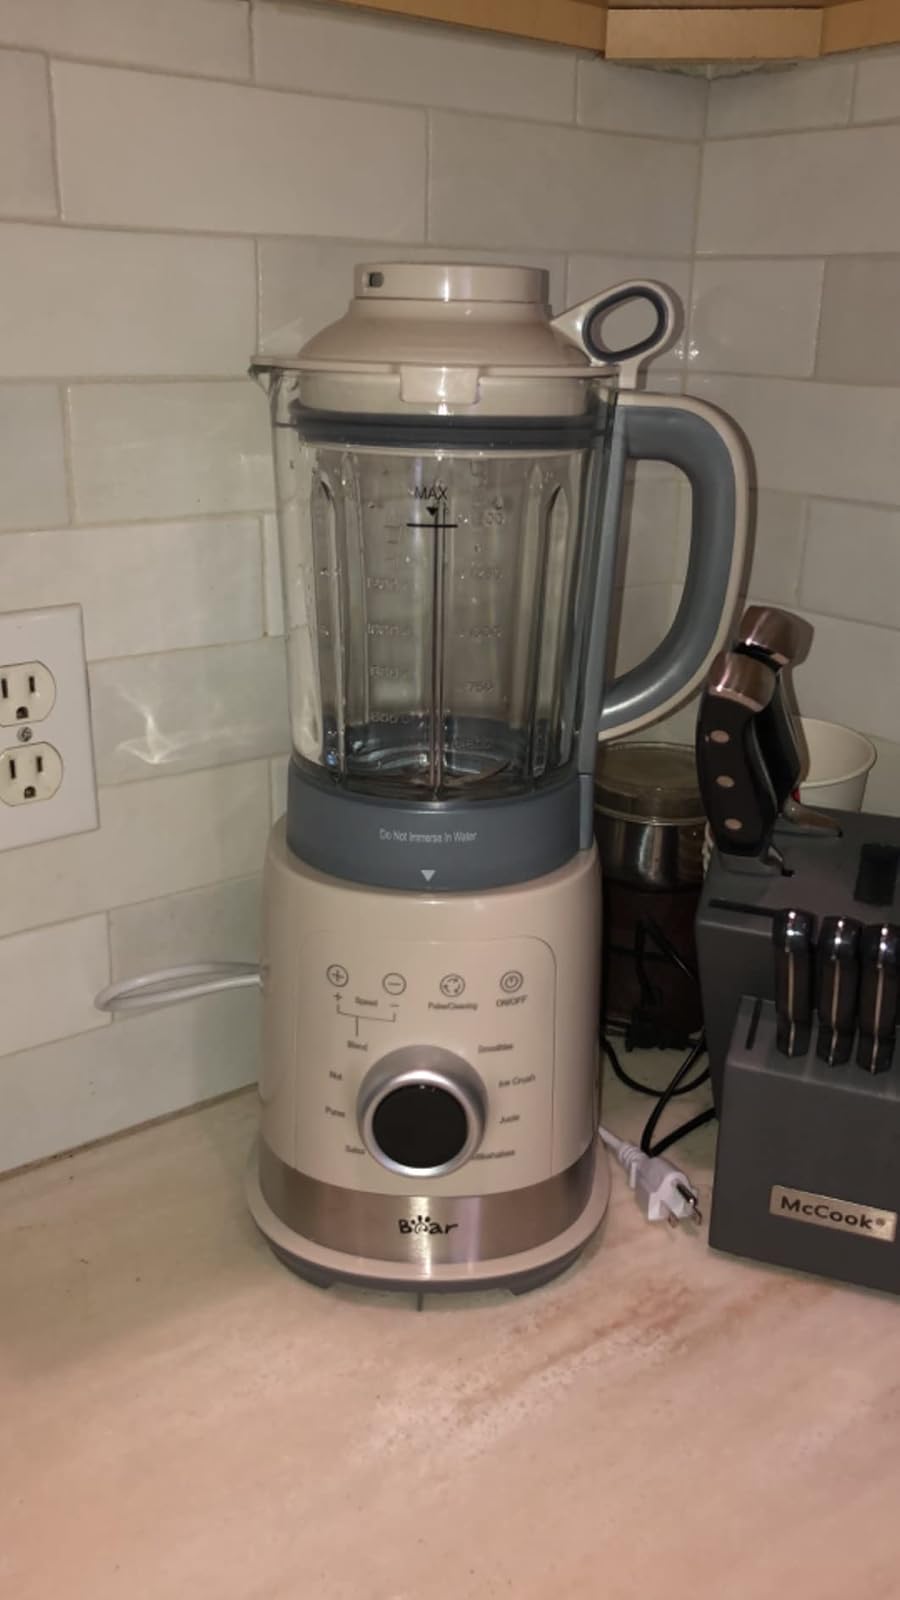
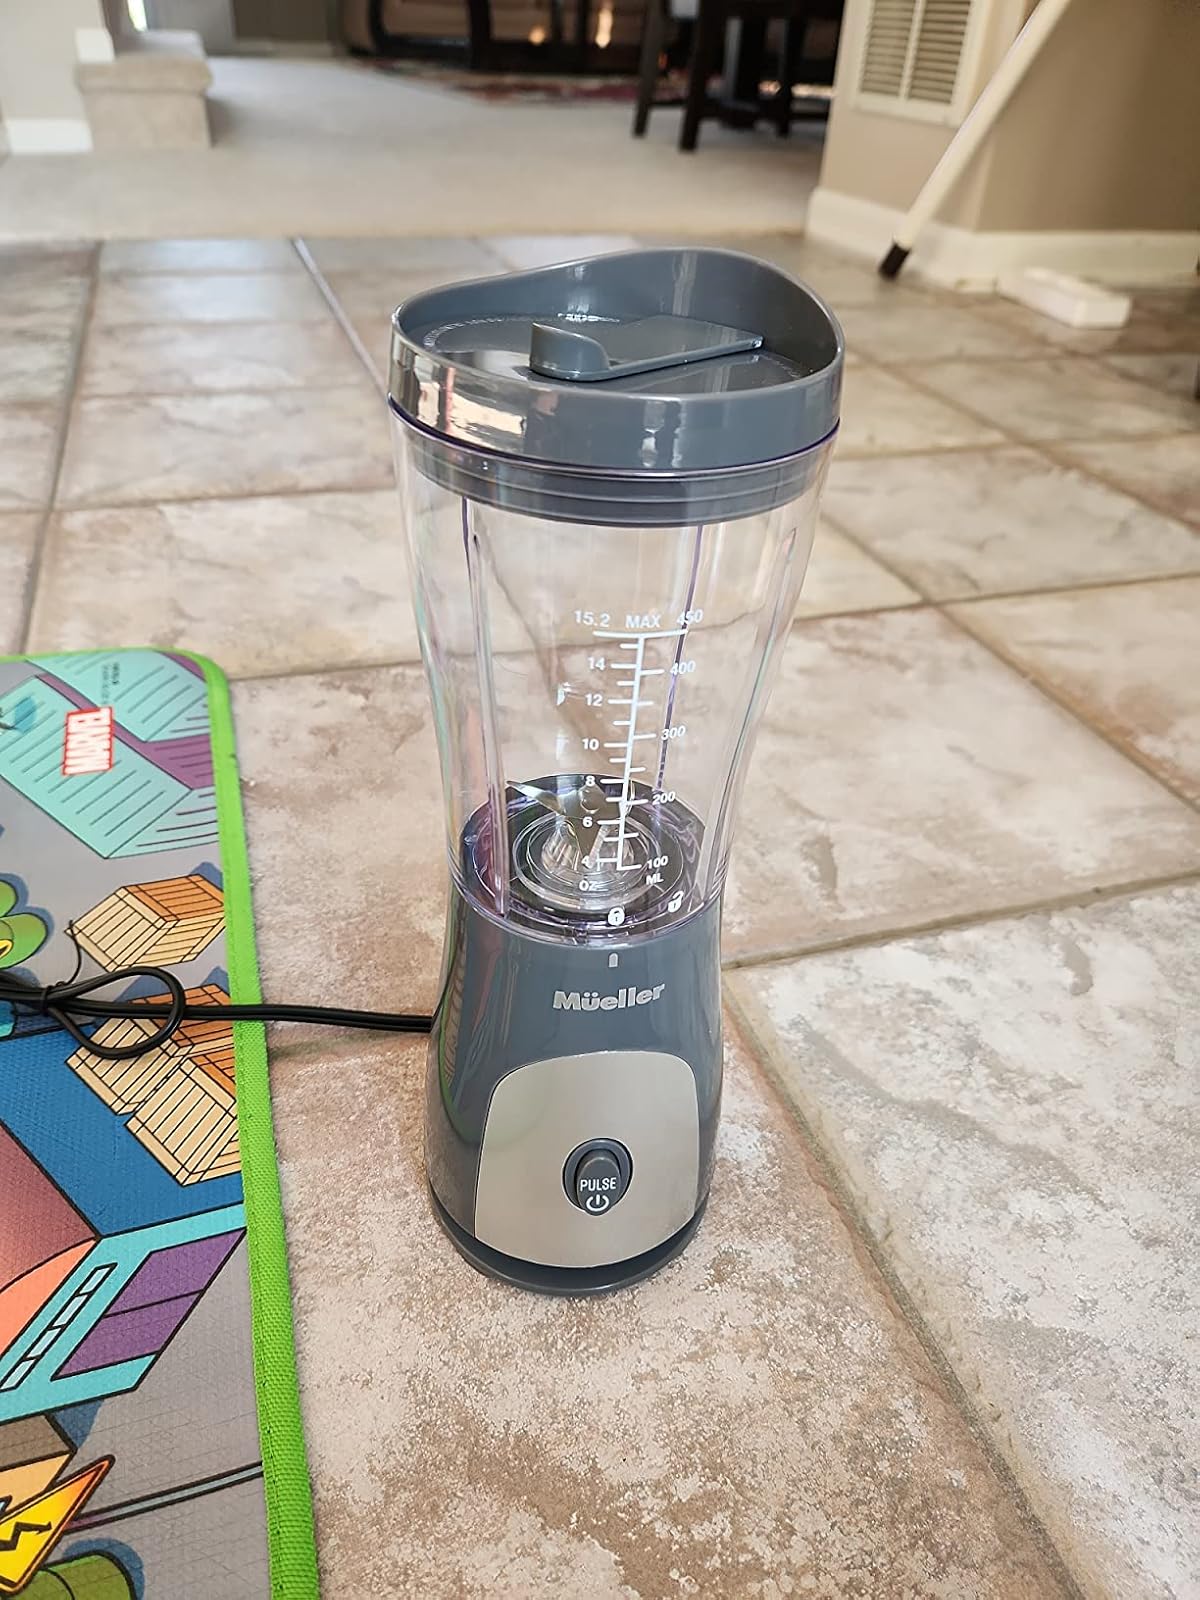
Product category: items_blender
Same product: no